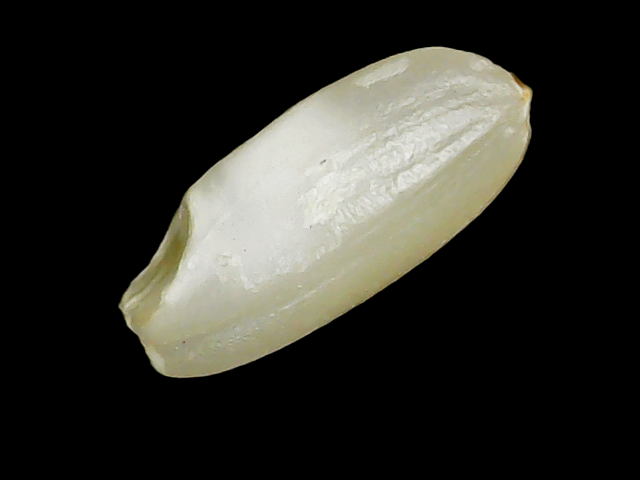
Rice variety: Binadhan10